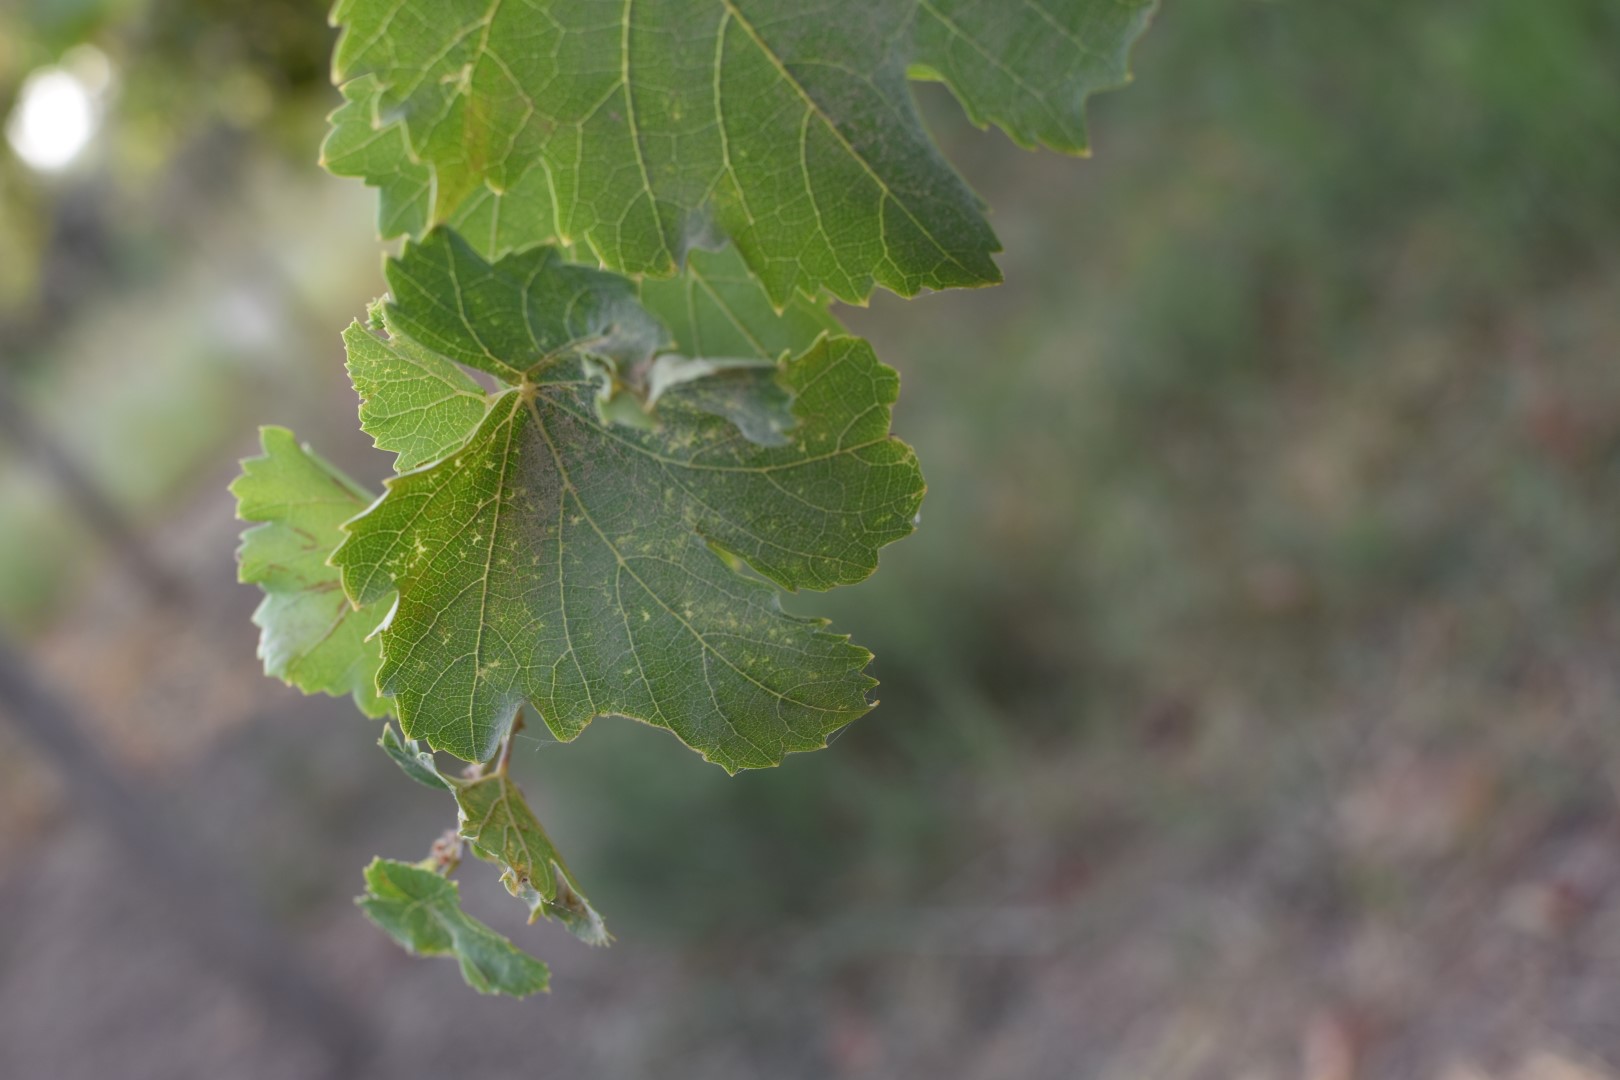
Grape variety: Thompson Seedless